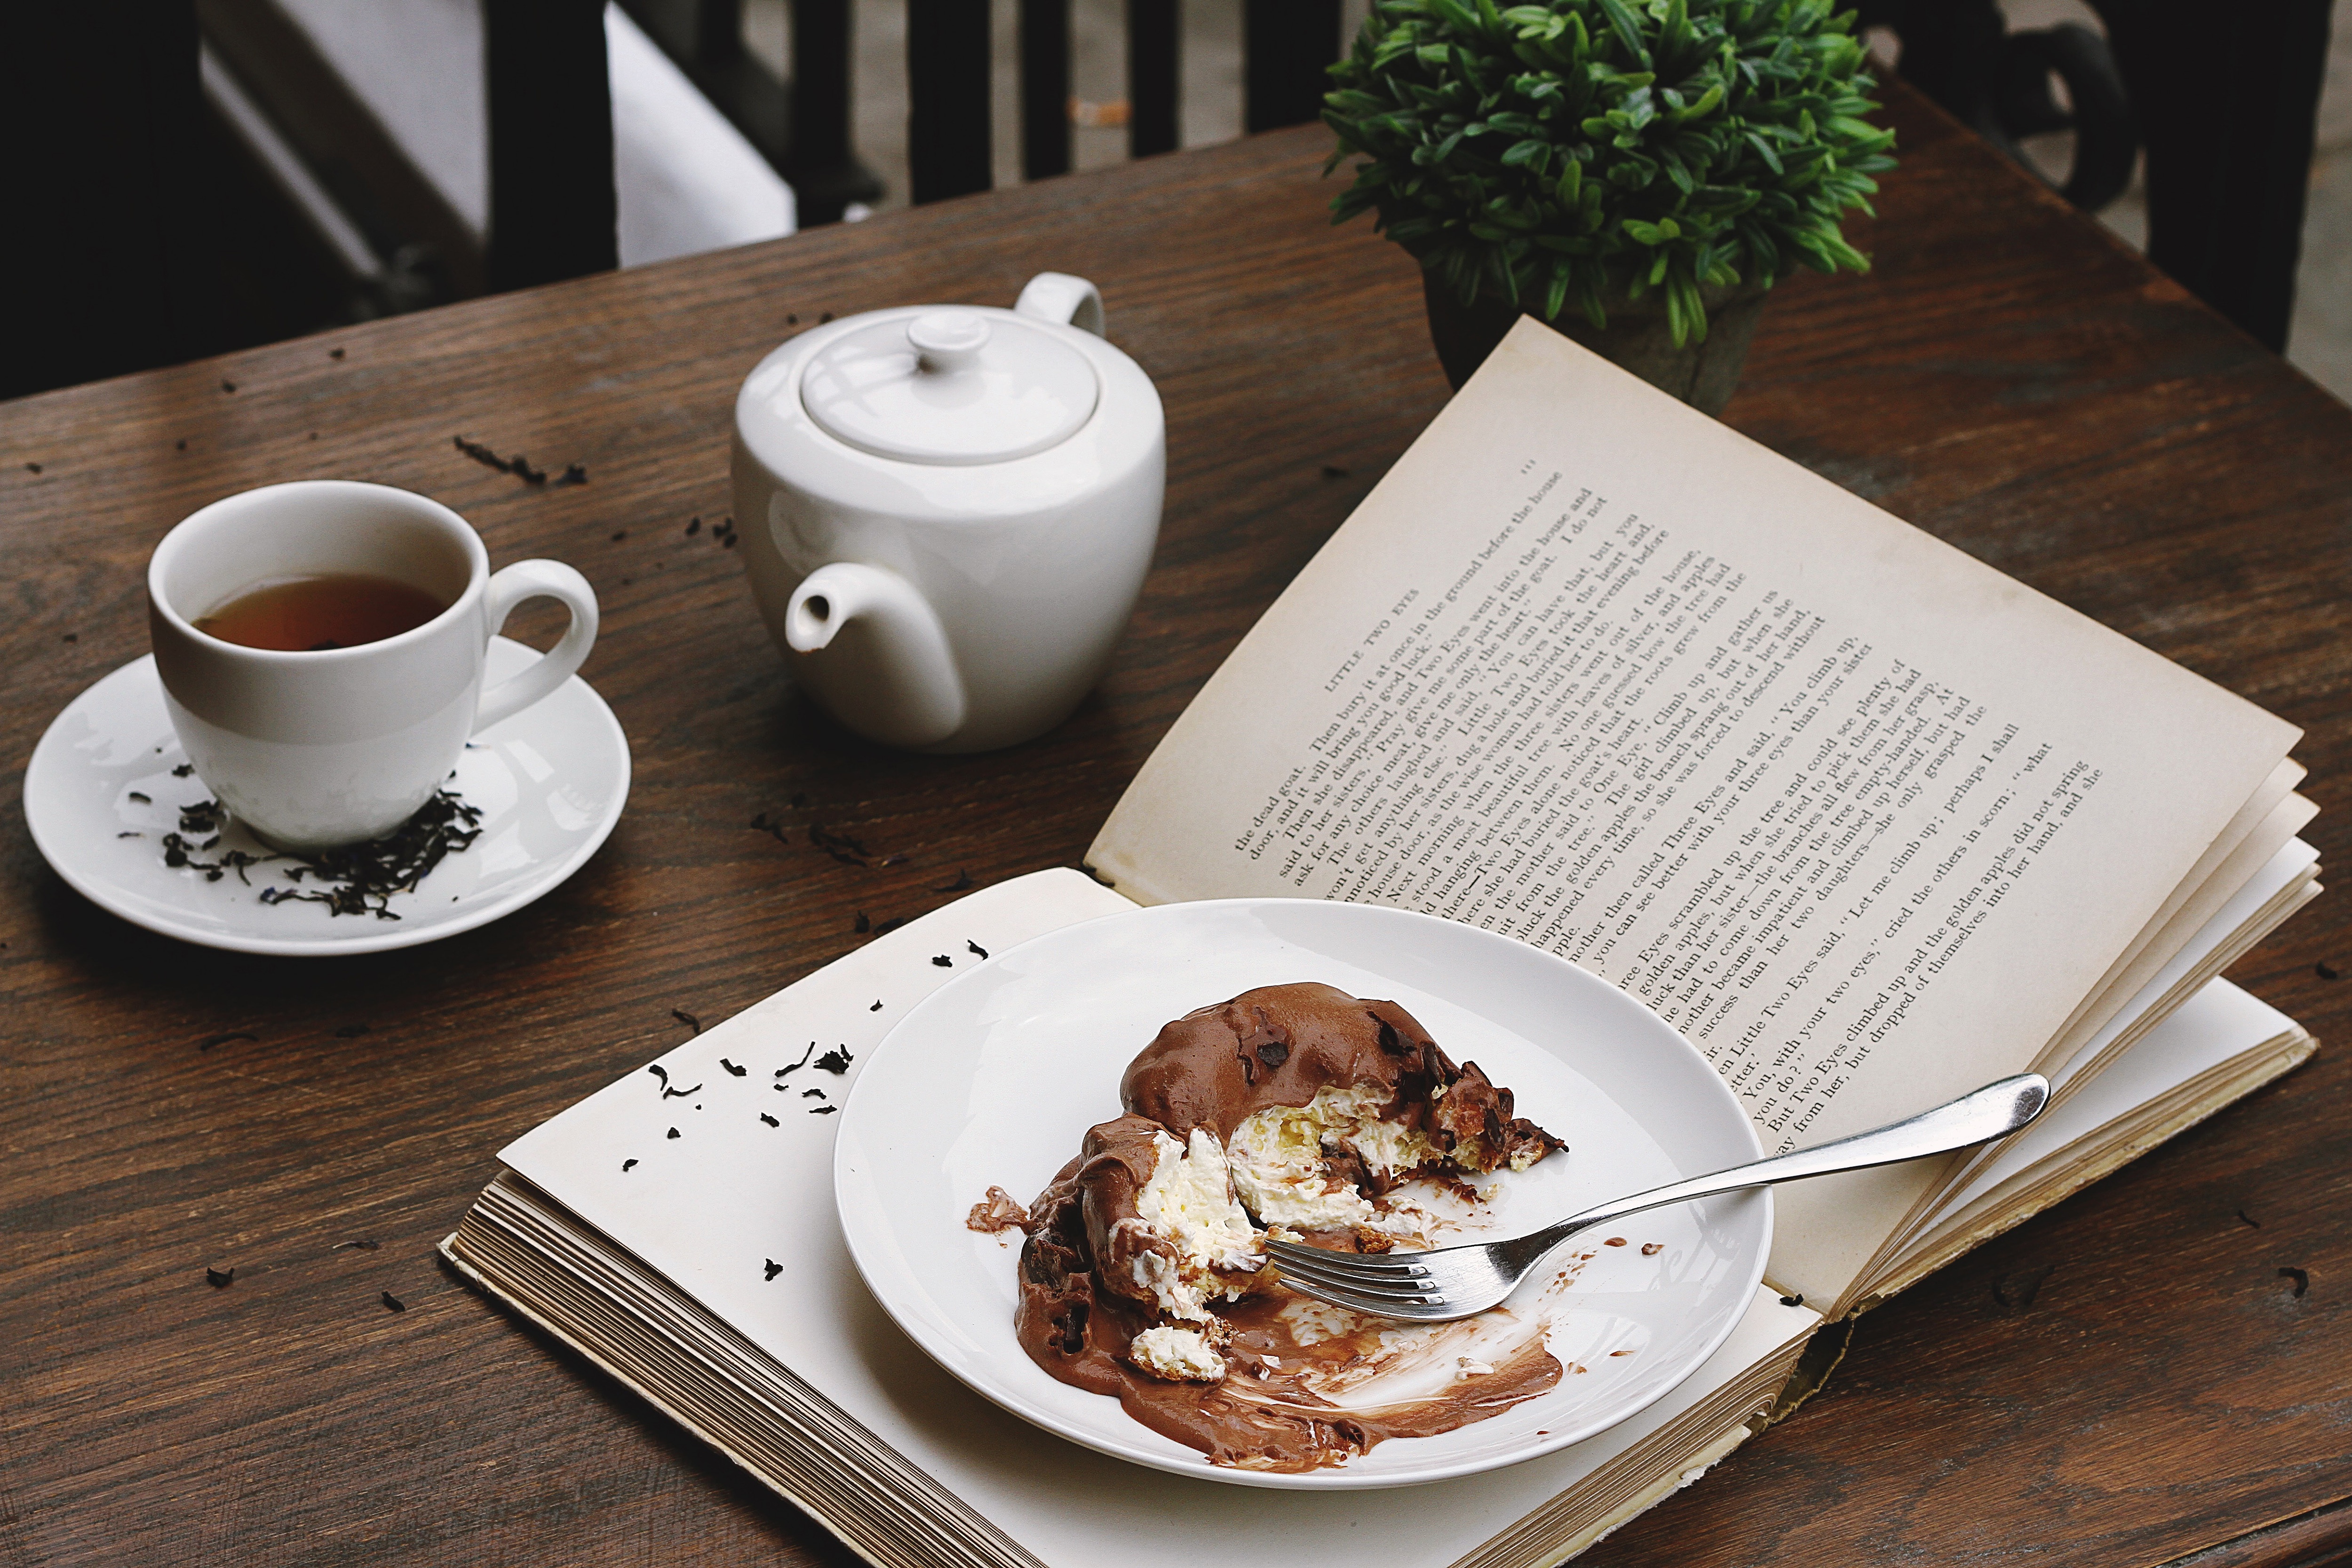
coffee cup, food, saucer, dish, dishware, brunch, cuisine, plate, cup, breakfast, table, meal, coffee, serveware, tableware, ingredient, drink, cappuccino, dessert, turkish coffee, drinkware